St Anton am Arlberg

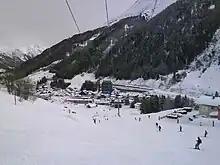
St. Anton seen from the main piste into the centre of town.

Sankt Anton am Arlberg, commonly referred to as St Anton, is a village and ski resort in the Austrian state of Tyrol. It lies in the Tyrolean Alps, with aerial tramways and chairlifts up to , yielding a vertical drop of . It is also a popular summer resort among trekkers and mountaineers.